What a Devastating Turn of Events

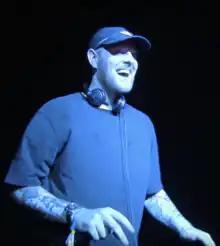
Kenny Beats was one of the producers who contributed to the creation of "What a Devastating Turn of Events".

Chinouriri began working on her debut album in 2022, shortly after the release of her mini-album, "Four° In Winter". In between the studio sessions, she went on tour both as a headliner, in the UK and the US, and as a supporting act for Lewis Capaldi (during his Broken by Desire to Be Heavenly Sent Tour) and Louis Tomlinson (during the European leg of his Faith in the Future World Tour).